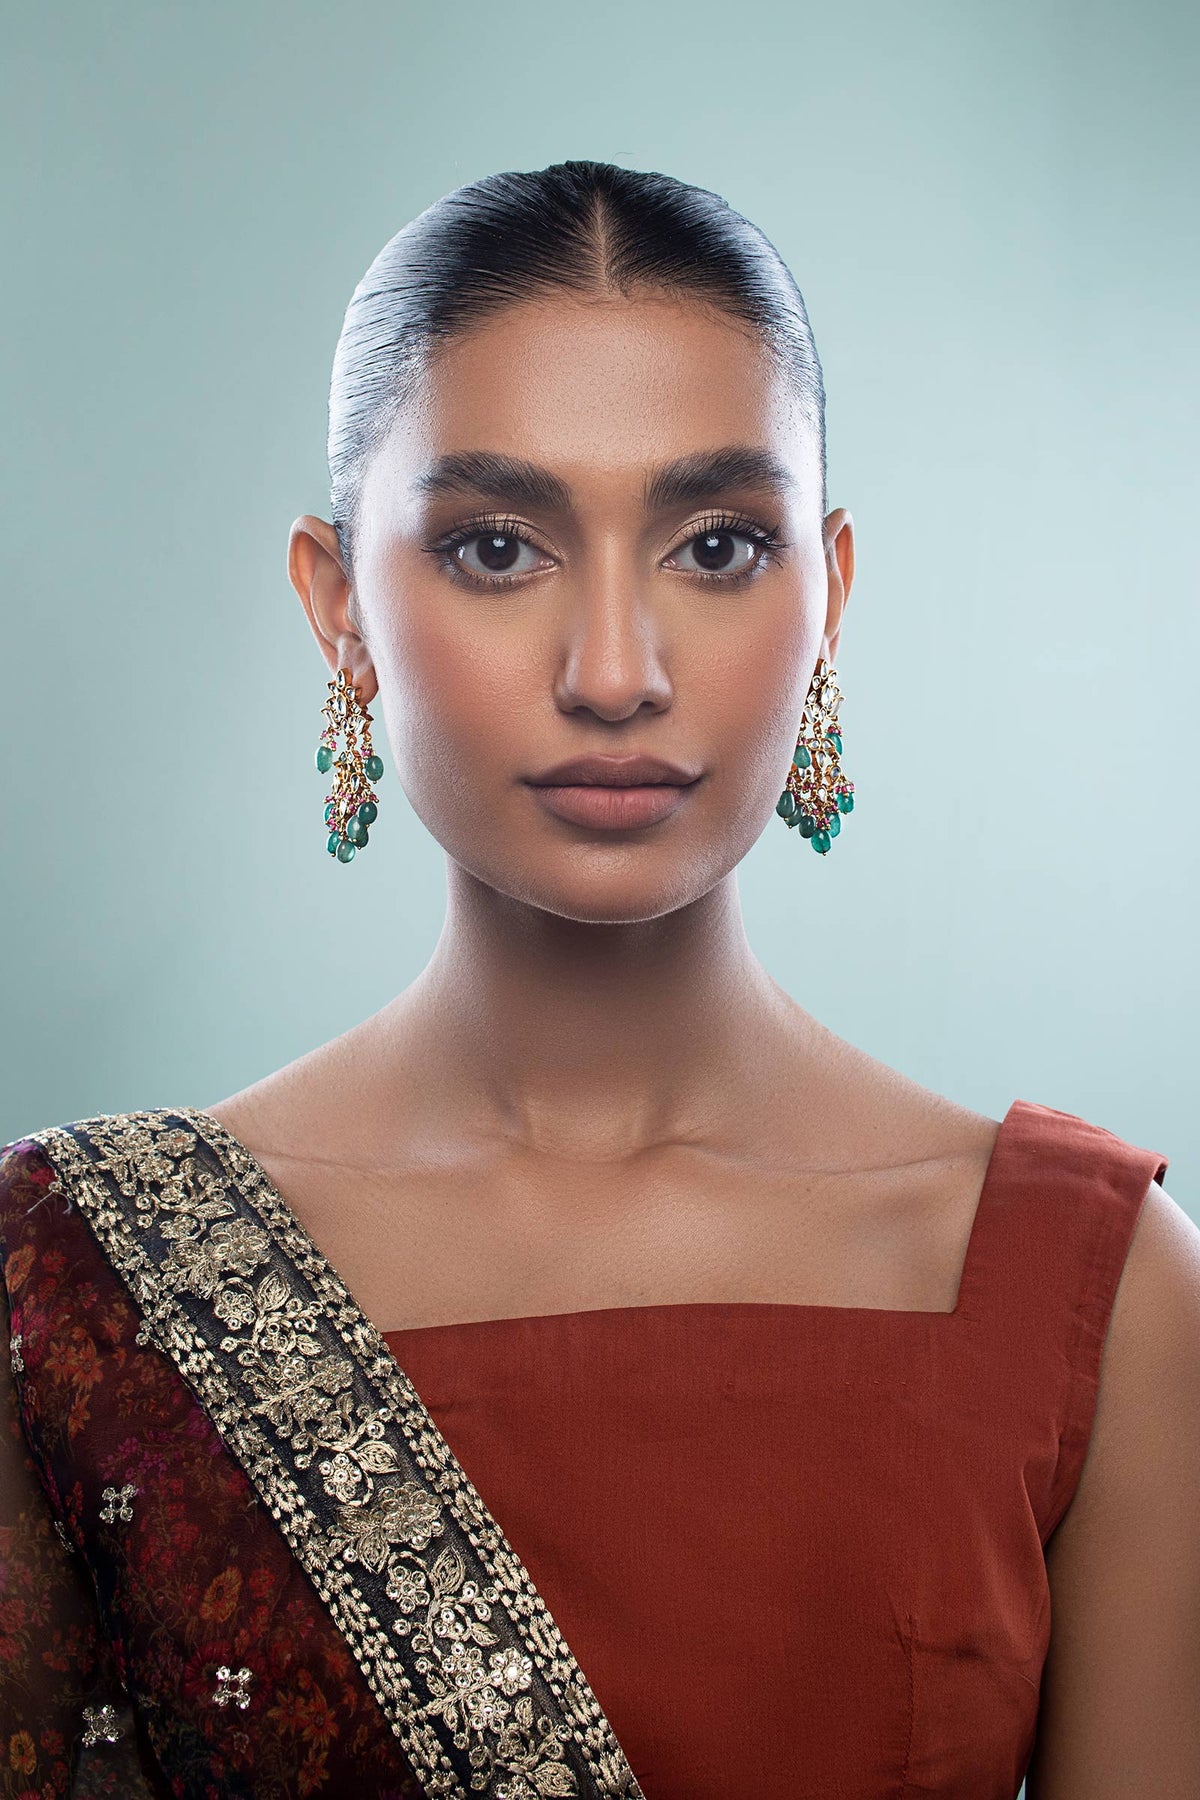
red kalpana earring